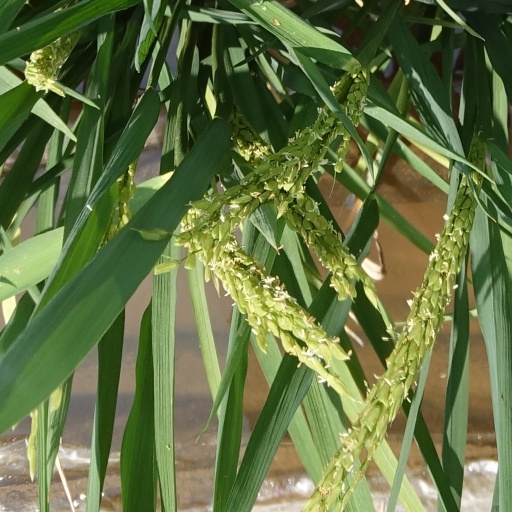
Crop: rice